Desolation Canyon

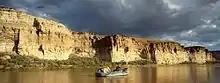
An undated BLM photograph of a boat on the Green River within Desolation Canyon

Each year during the spring, summer, and fall months, many boaters make the trip through Desolation and Gray canyons from Sand Wash to Swasey's Rapid, just upstream of the city of Green River. This section is managed by the Price office of the Bureau of Land Management, which issues permits. An additional permit must be obtained to camp or hike on the eastern side of the river, which is part of the Uintah and Ouray Indian Reservation for most of the canyon's length. As of spring 2015, the Utes are no longer offering permits to non-tribal members. Over 60 named class two and three rapids challenge boaters, and the gradual increase in size and difficulty of rapids make it an ideal place for beginner to intermediate boaters to develop their skills. At high water (over ), Joe Hutch Canyon Rapid (Cow Swim) approaches a class IV difficulty. Rapids in the canyon are big enough to swamp an open canoe at any water level.